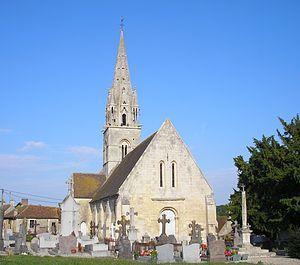
L'église Saint-Pierre est une église catholique située à Maizières, en France.
Cette liste regroupe une partie des monuments historiques du Calvados.
Maizières est une commune française, située dans le département du Calvados en région Normandie, peuplée de 444 habitants.